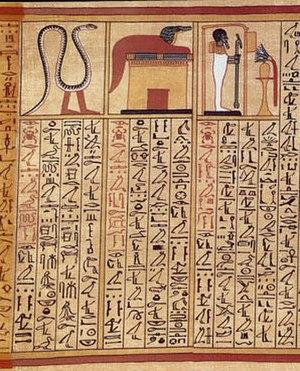
La feuille de papyrus, appelée plus simplement le papyrus, est un support d'écriture obtenu grâce à la transformation des tiges d’une plante, appelée également papyrus. Son invention remonte à près de 5 000 ans. Il était utilisé en Égypte et autour de la mer Méditerranée.
Le Livre des morts des Anciens Égyptiens a pour véritable titre, à l'époque de l'Égypte antique, Livre pour sortir au jour. Le « jour » en question est celui des vivants, mais aussi de tout principe lumineux s'opposant aux ténèbres, à l'oubli, à l'anéantissement et à la mort. Dans cette perspective, le défunt égyptien cherche à voyager dans la barque du dieu soleil Rê et à traverser le royaume d'Osiris.